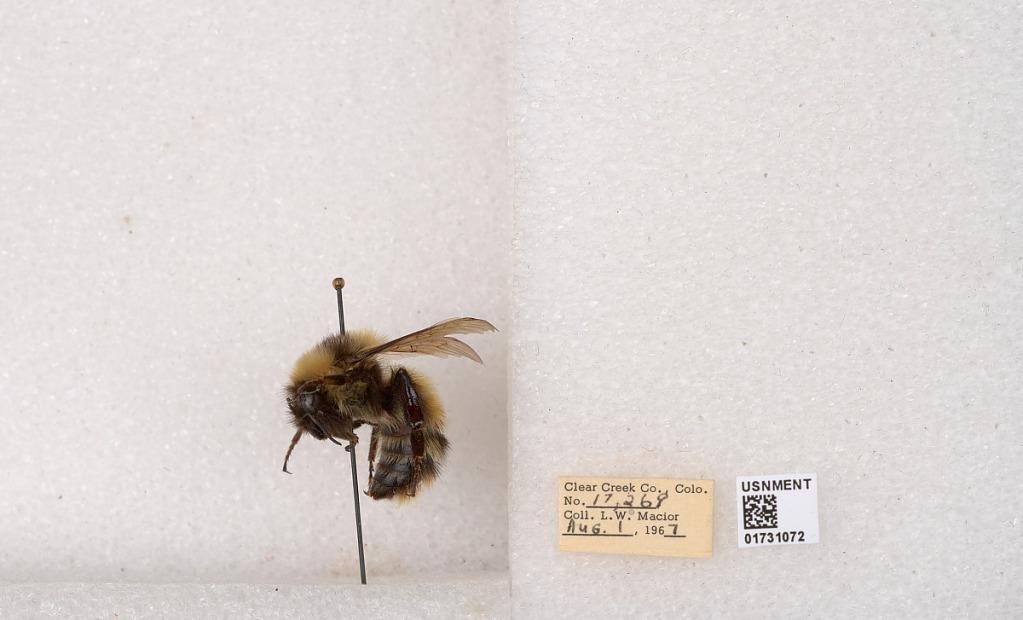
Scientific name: Bombus kirbyellus
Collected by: L. Macior
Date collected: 1967-8-1
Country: United States
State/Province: Colorado
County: Clear Creek
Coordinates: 39.6891, -105.644